Kim Ha-neul

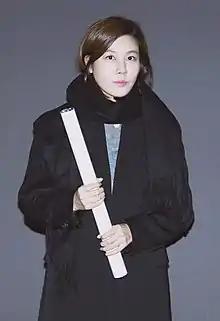
Kim in January 2017

In 2010, Kim played a medical student torn between two soldiers in Korean War drama "Road No. 1". Despite strong hype and a budget, the series received low ratings.